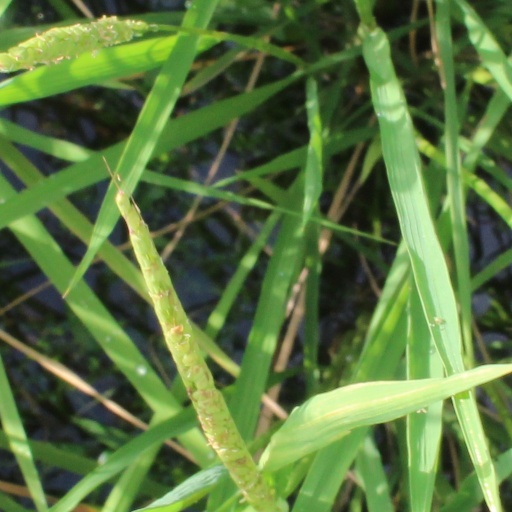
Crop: rice